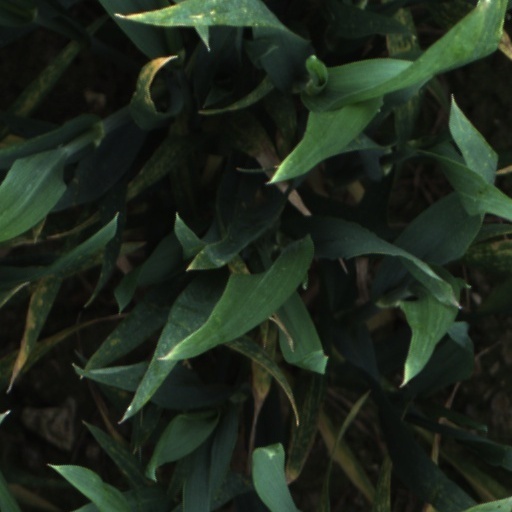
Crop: wheat